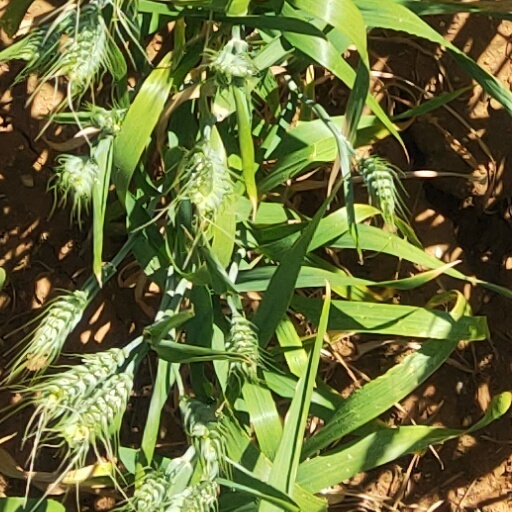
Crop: wheat